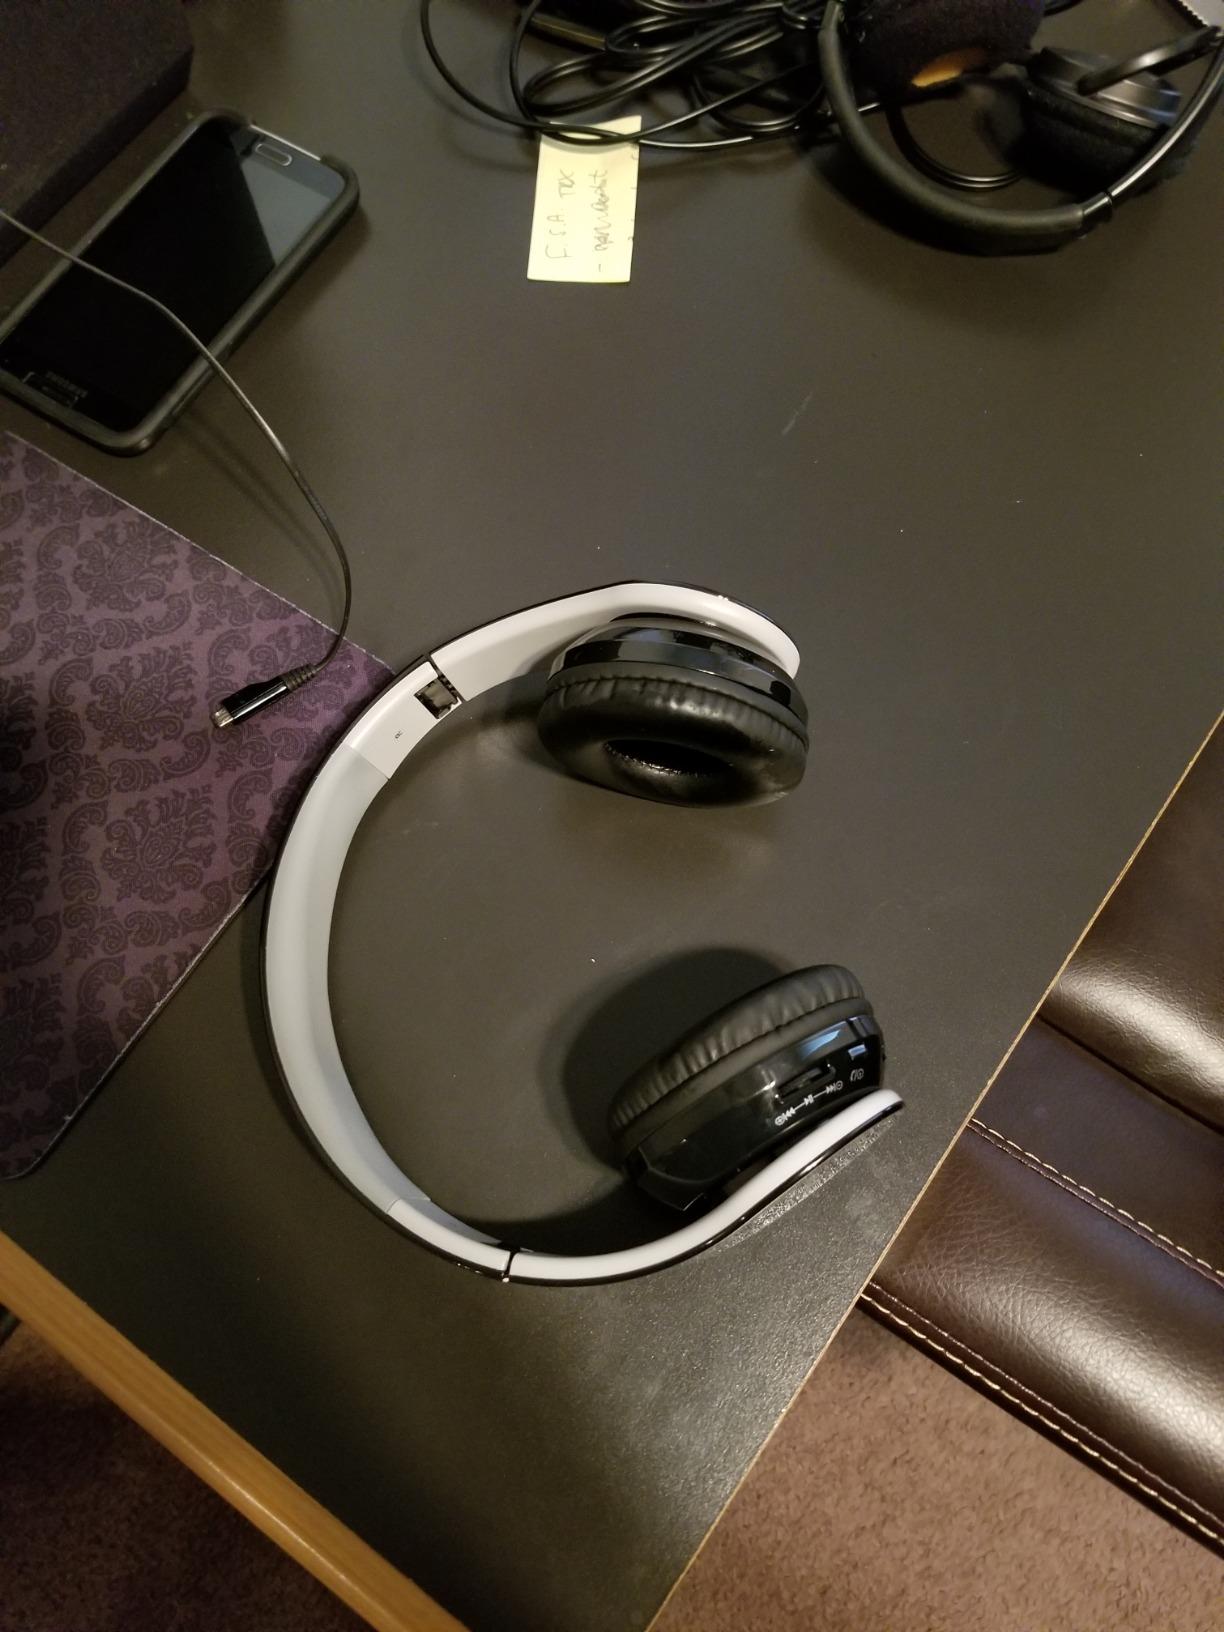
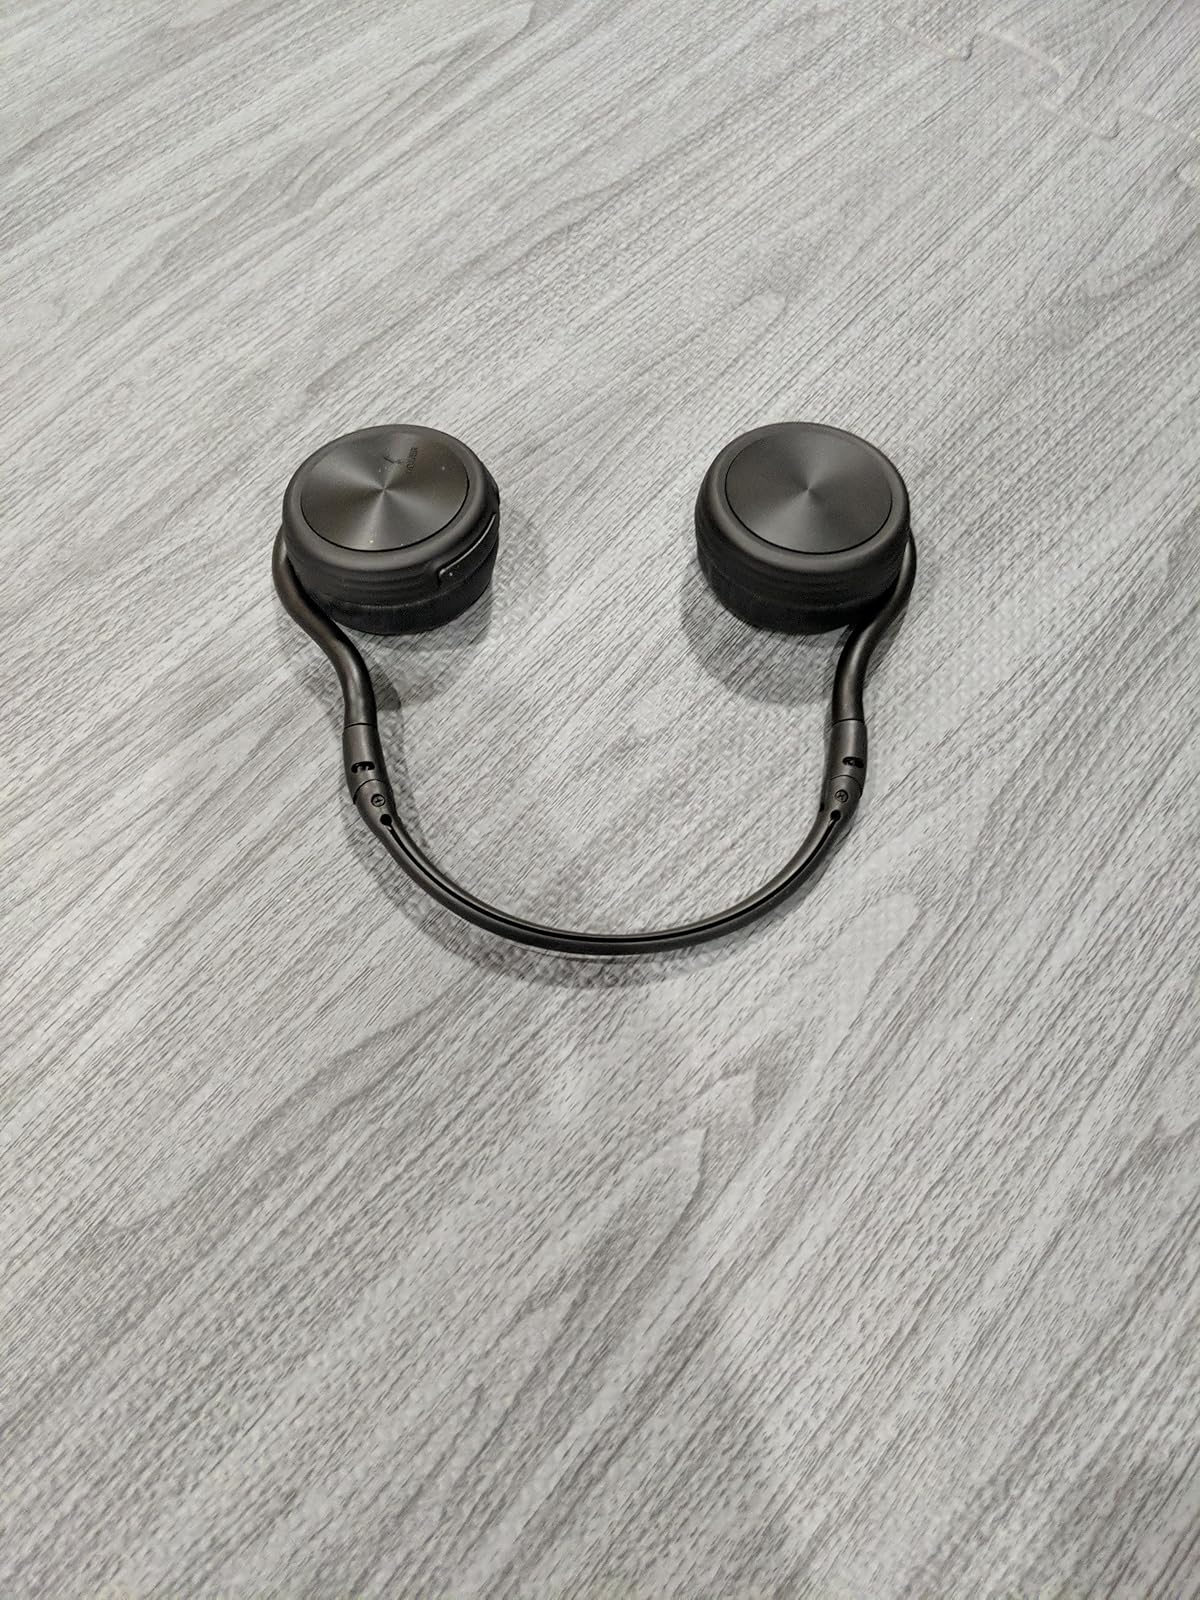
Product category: headphones
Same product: no